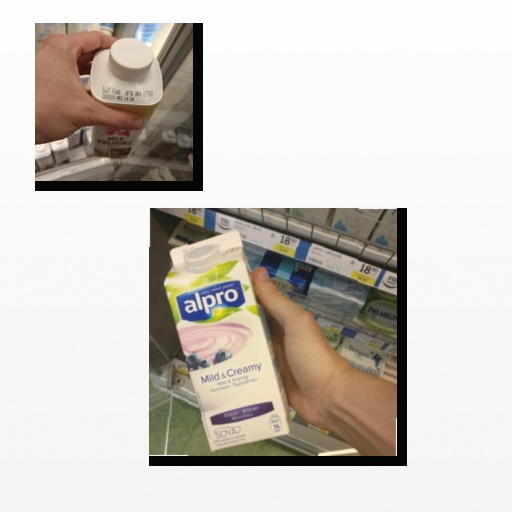
Food items: yoghurt, blueberry_soyghurt